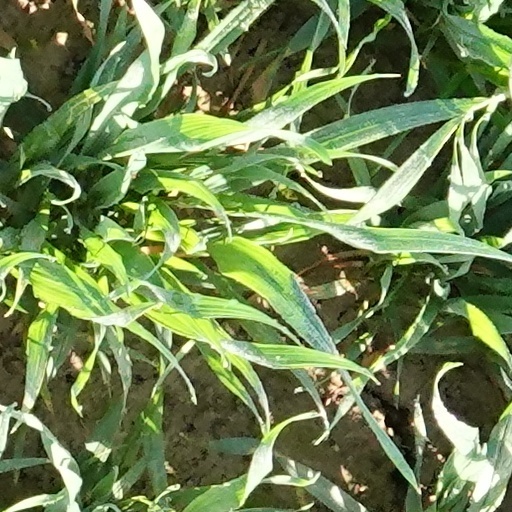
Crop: wheat